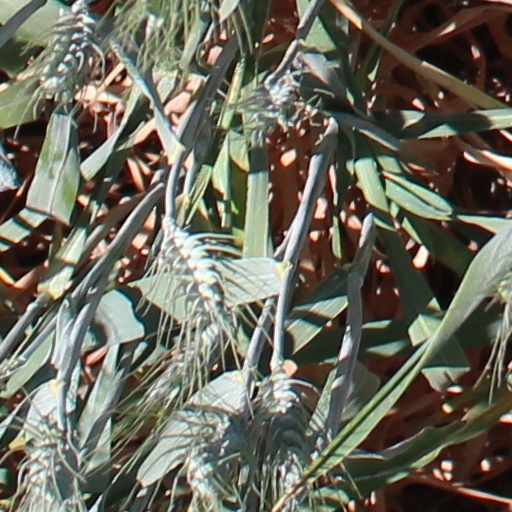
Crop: wheat